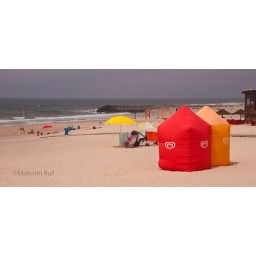
The beach at Praia de Vieria on Portugal's west coast - relatively quite on a weeekday back in June.